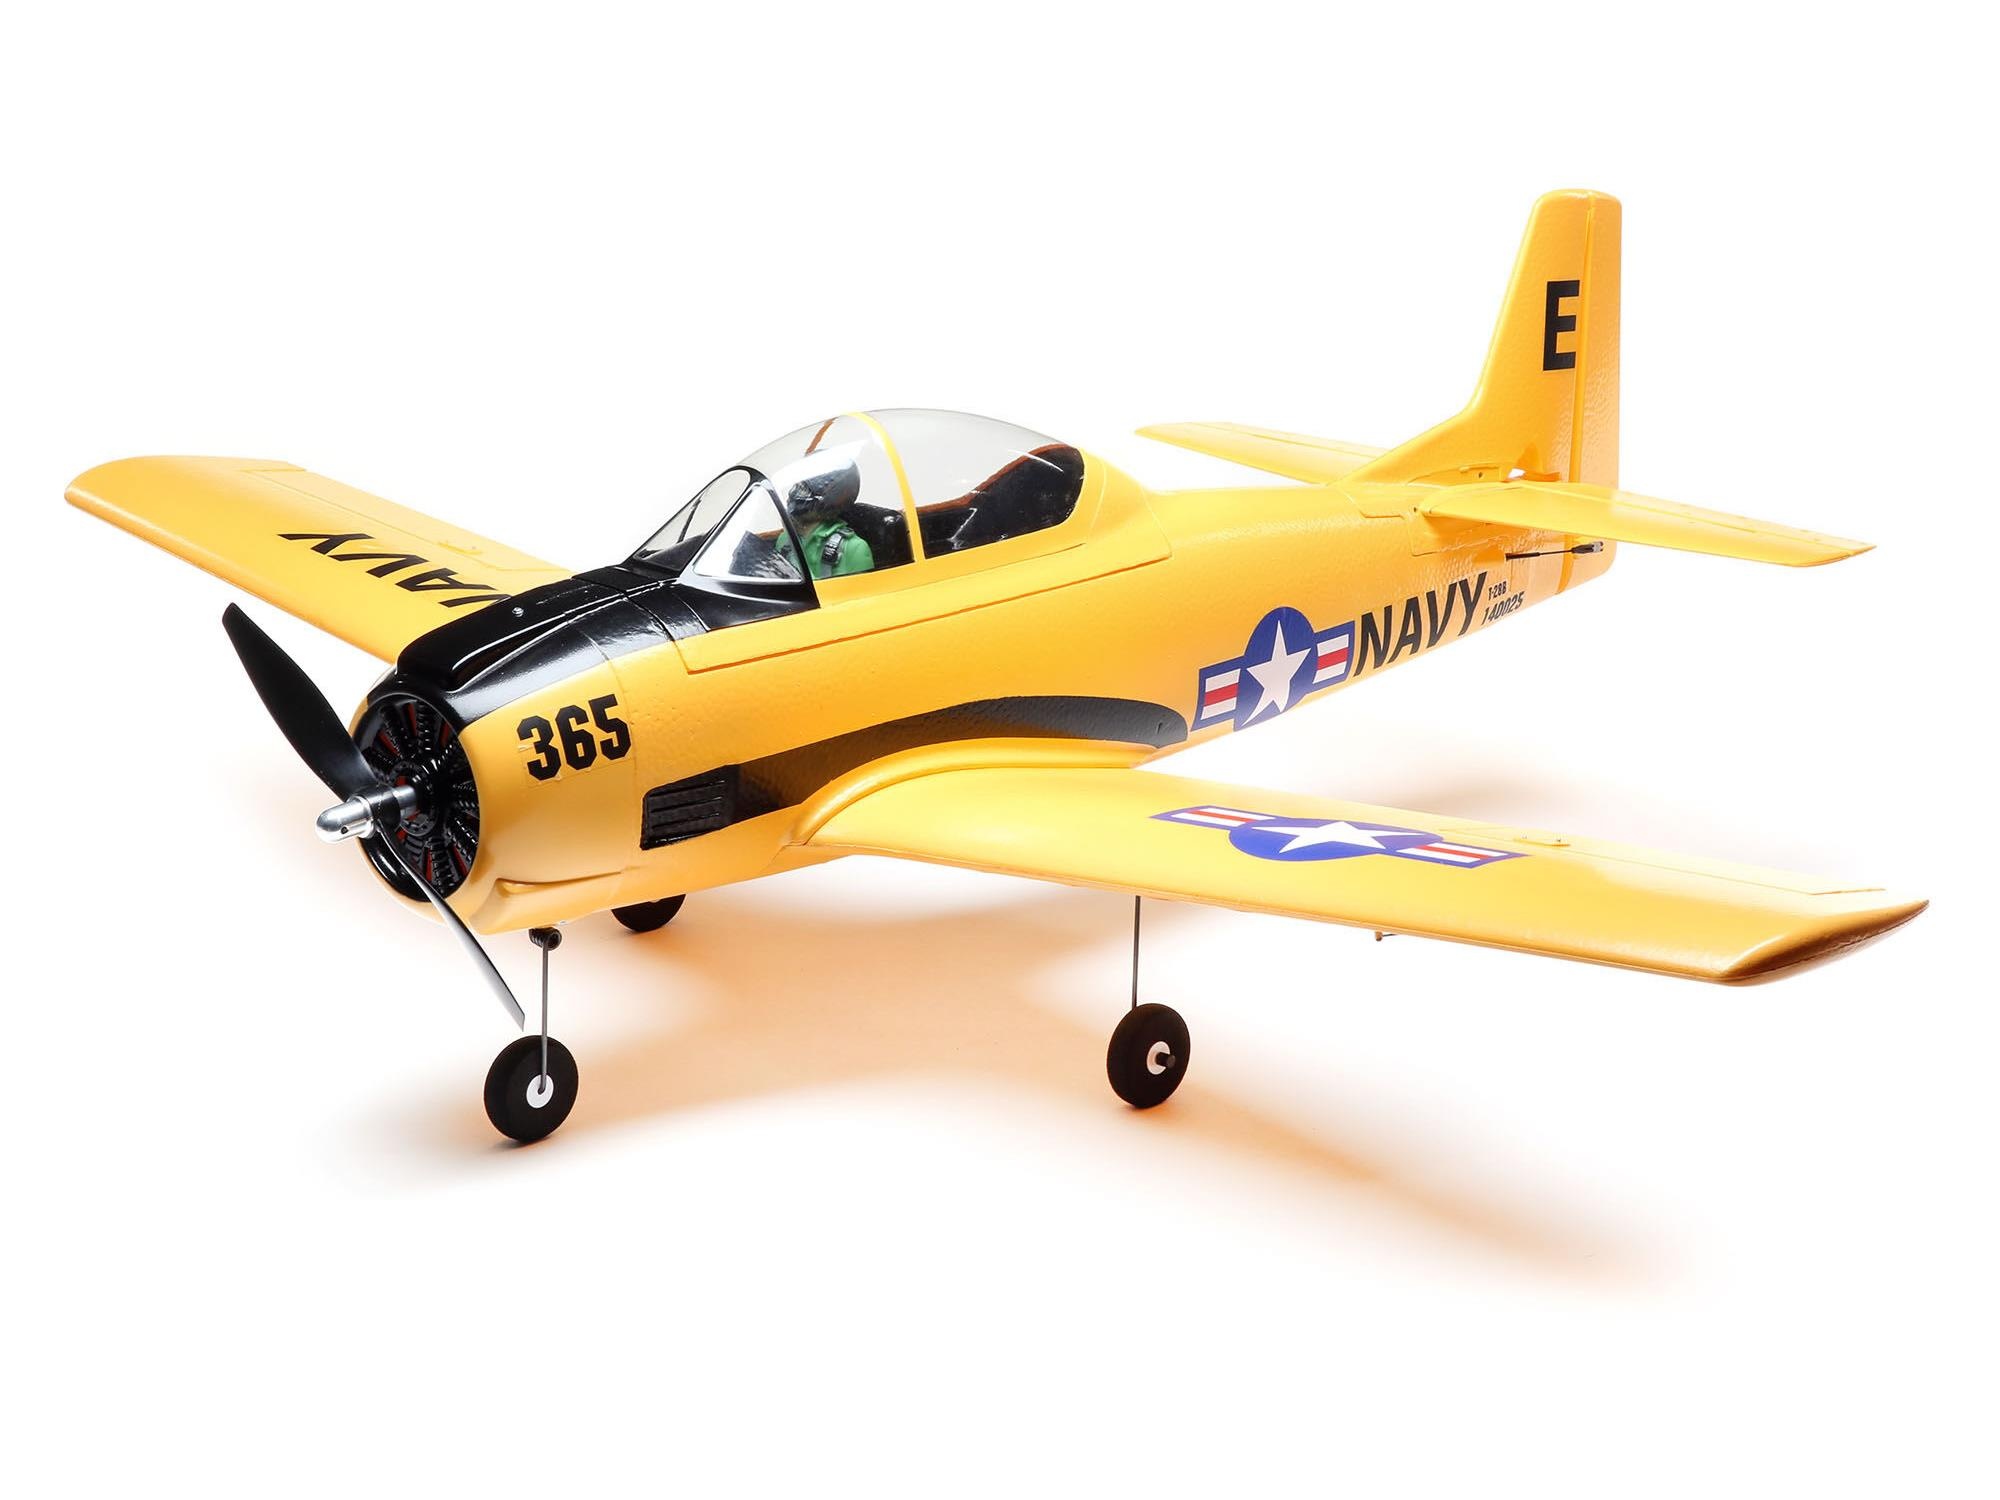
E-flite T-28 Trojan 1.1m BNF Basic EFL08250
.mediaFeature {padding:2px 0;}.safeTech {background:#6f92a5;float:left;padding:20px 0;font-size: 17}.safeTech, .safeTech h4 {color:#fff;}.aligncenter {text-align: center;}Product DetailsThe E-flite T-28 Trojan 1.1m updates the longtime sport scale favorite with modern-day upgrades, making it even better equipped for scale-like and sport flying - plus higher speeds and higher energy aerobatics so it's more fun to fly than ever before! Key Features Updated and upgraded to offer improved scale-like and sport flying, higher speed and higher energy aerobatic capabilities Easy to take off, fly and land, making it a perfect "next step" after a trainer, an excellent first scale or low-wing model Spektrum AR631 receiver with fly-by range telemetry and industry-leading DSMX technology Easy to fly with innovative and optional-use SAFE Select flight envelope protection BNF Basic completion level only requires a transmitter and charged battery to complete In The Box (1) E-flite T-28 Trojan 1.1m with: (1) Brushless Outrunner Motor (installed) (1) 30A Brushless ESC (installed) (4) Servos (installed) (1) Spektrum AR631 6-Channel Receiver (installed) (BNF Basic version only) (1) Product Manual Needed to Complete Full-range 5+ channel Spektrum DSMX/DSM2 compatible transmitter 3S 11.1V or 4S 14.8V 1800-2200mAh LiPo with EC3 or IC3 Connector Compatible LiPo charger Introduction NEW MOVES FROM AN OLD FAVOURITE Introduced as a ParkZone® model more than a decade ago, the T-28 Trojan 1.1m quickly became a favourite of low-time to experienced pilots alike! It had the scale looks of the North American Aviation T-28 Trojan used as a trainer by the Navy from 1952 to 1984, yet flew better than most sport RC models because of its incredible handling with no bad habits. The model's simplicity, durability, and easy handling made it especially popular with low-time pilots moving up to their first sport, low wing or warbird model after mastering a trainer. Plus, the convenient size allowed it to be flown at large parks and sports fields and transported easily without disassembly. Now the T-28 has been updated and upgraded to be more powerful, more capable, and more fun to fly than ever before! Stronger and reinforced parts combine with the more powerful 3S and 4S compatible power system featuring a telemetry-capable ESC to deliver higher speeds and higher energy aerobatic performance — while offering the same slow and scale-like, sport flying and easy handling capabilities the original was always known for. Features Updated and upgraded to offer improved scale-like and sport flying, higher speed and higher energy aerobatic capabilities Easy to take off, fly and land, making it a perfect "next step" after a trainer, an excellent first scale or low-wing model Specially tuned motor compatible with 3S and 4S batteries without the need for modifications or upgrades Popular 3S and 4S 1800–2200mAh batteries deliver excellent performance and flight times 30A telemetry-capable ESC provides real-time battery voltage, current, motor RPM and other data (via compatible receivers and transmitters) Spektrum™ AR631 receiver with fly-by range telemetry and industry-leading DSMX® technology Easy to fly with innovative and optional-use SAFE® Select flight envelope protection The unmatched stability and locked-in feel of exclusive AS3X® technology 4-channel control with four (4) factory-installed servos and linkages for full aerobatic capability Stronger motor mount, nose gear steering arm, and wing spar for added reinforcement Lightweight yet durable composite-reinforced EPO construction Factory-finished in a fully-painted, high-visibility trim scheme Fast and easy assembly – no glue required Overview A T-28 AT THE TOP OF ITS CLASS Updated and upgraded, including a fully-painted, high-visibility trim scheme, the E-flite® T-28 Trojan 1.1m reaffirms its status as an excellent "next step" model for low-time pilots who have mastered a trainer and are looking for their first low-wing, sport or warbird model — while expanding its performance for experienced pilots with higher speed and higher energy aerobatic capabilities! With a common 3S 1800–2200mAh LiPo battery, the brushless power system featuring a specially-tuned motor delivers plenty of thrust and speed for low-time to intermediate pilots. Or, install a 4S battery for more speed and unlimited vertical performance without modifications or upgrades! Four servos and linkages are factory-installed for full aerobatic capability to perform loops, rolls, knife-edge, inverted flying, and more. The composite-reinforced EPO airframe includes stronger parts to handle the higher speeds and additional aerobatic capabilities, and for improved durability overall. Final assembly is fast and easy, no glue required, and the T-28 fits into almost any vehicle fully assembled — or the wing can be removed for even easier transport and storage. Any traditional RC flying field with paved, dirt or grass surfaces makes a suitable flying site, although skilled pilots can fly in smaller areas such as large parks or sports fields. The T-28 is inherently stable like the full-scale trainer platform, but the BNF® Basic version, featuring a Spektrum™ AR631 receiver, gives low-time and intermediate pilots the added benefits of exclusive AS3X® and optional-use SAFE® Select stabilization technologies. Best of all the ESC included with both versions is telemetry-capable to deliver real-time battery voltage, current, motor RPM, and other data via compatible receivers (including the AR631 included with the BNF Basic version) and Spektrum™ AirWare™ equipped transmitters. And it all adds up to offer improved scale-like and sport flying, higher speed and higher energy aerobatic capabilities to deliver a sport scale flying experience you simply can't get anywhere else! More Capable The lightweight yet durable composite-reinforced EPO airframe has been updated to handle more power, higher speeds and higher energy aerobatics. A stronger motor mount and nose gear steering arm, plus a new spar to better reinforce the wing, combine to make the T-28 Trojan 1.1m more capable than ever before. More Powerful The factory-installed brushless power system features a 30-amp telemetry-capable ESC plus a specially-tuned motor to deliver an abundance of thrust with a 3S LiPo battery, or more speed and unlimited vertical performance with a 4S battery without the need for any modifications or upgrades. Telemetry Capable The T-28 Trojan 1.1m is equipped with an ESC that can provide a variety of real-time power system related telemetry data including motor RPM, current, battery voltage and more via compatible receivers (including the AR631 installed in the BNF® Basic version) and Spektrum™ AirWare™ equipped transmitters (including the DX6e and 8e, DX6 G2/G3 and 8 G2, the DX9, the NX6, 8 and 10, the iX12, iX20 and others) while you fly. Easy Assembly No glue is required for final assembly, and you can have the T-28 Trojan 1.1m ready to fly in less time than it takes to charge a battery! And although it's conveniently sized to fit fully assembled in just about any vehicle, you can also remove the wing for even easier storage and transport. Bind-N-Fly Completion Level Advantage Already own a Spektrum™ transmitter? Bind-N-Fly (BNF) aircraft make getting into the air quickly and with the best control experience possible easier than ever. They come out of the box with the power system, servos and a Spektrum 2.4GHz receiver installed so all you need to do is bind the receiver to a compatible transmitter, finish any final assembly, and fly! This Bind-N-Fly Basic model is equipped with a Spektrum 2.4GHz DSMX® receiver featuring AS3X (Artificial Stabilisation–3-aXis) technology that works behind the scenes to smooth out the effects of wind and turbulence. The result is a heightened sense of stability and precision that makes you feel like you're flying a much larger, expertly tuned aircraft. If this is your first model of its type, or you want an extra margin of safety while familiarising yourself with the airplane, you can enable the optional-use SAFE® Select flight envelope protection technology built into the receiver. No programming is required. Simply change up the binding sequence as directed in the manual. With SAFE Select enabled, you get: Pitch and Bank Angle Limits These envelope limits keep the airplane from rolling or pitching upside down. They also prevent excessive climb or dive angles. Automatic Self-Leveling The airplane instantly returns to and holds level flight when the sticks are released and in the center position. It's also helpful for keeping the wings level during takeoffs/launches and landings. Easy Switch Assignment—No Complex Programming Required The simple procedure for assigning a transmitter switch to turn SAFE Select features on and off doesn't require any complex programming and takes just a few seconds. If you don't want to enable the SAFE Select features, just bind the receiver normally and it will function like a standard AS3X receiver.
Brand: E-flite
Category: Toys & Games > Toys > Remote Control Toys > Remote Control Planes